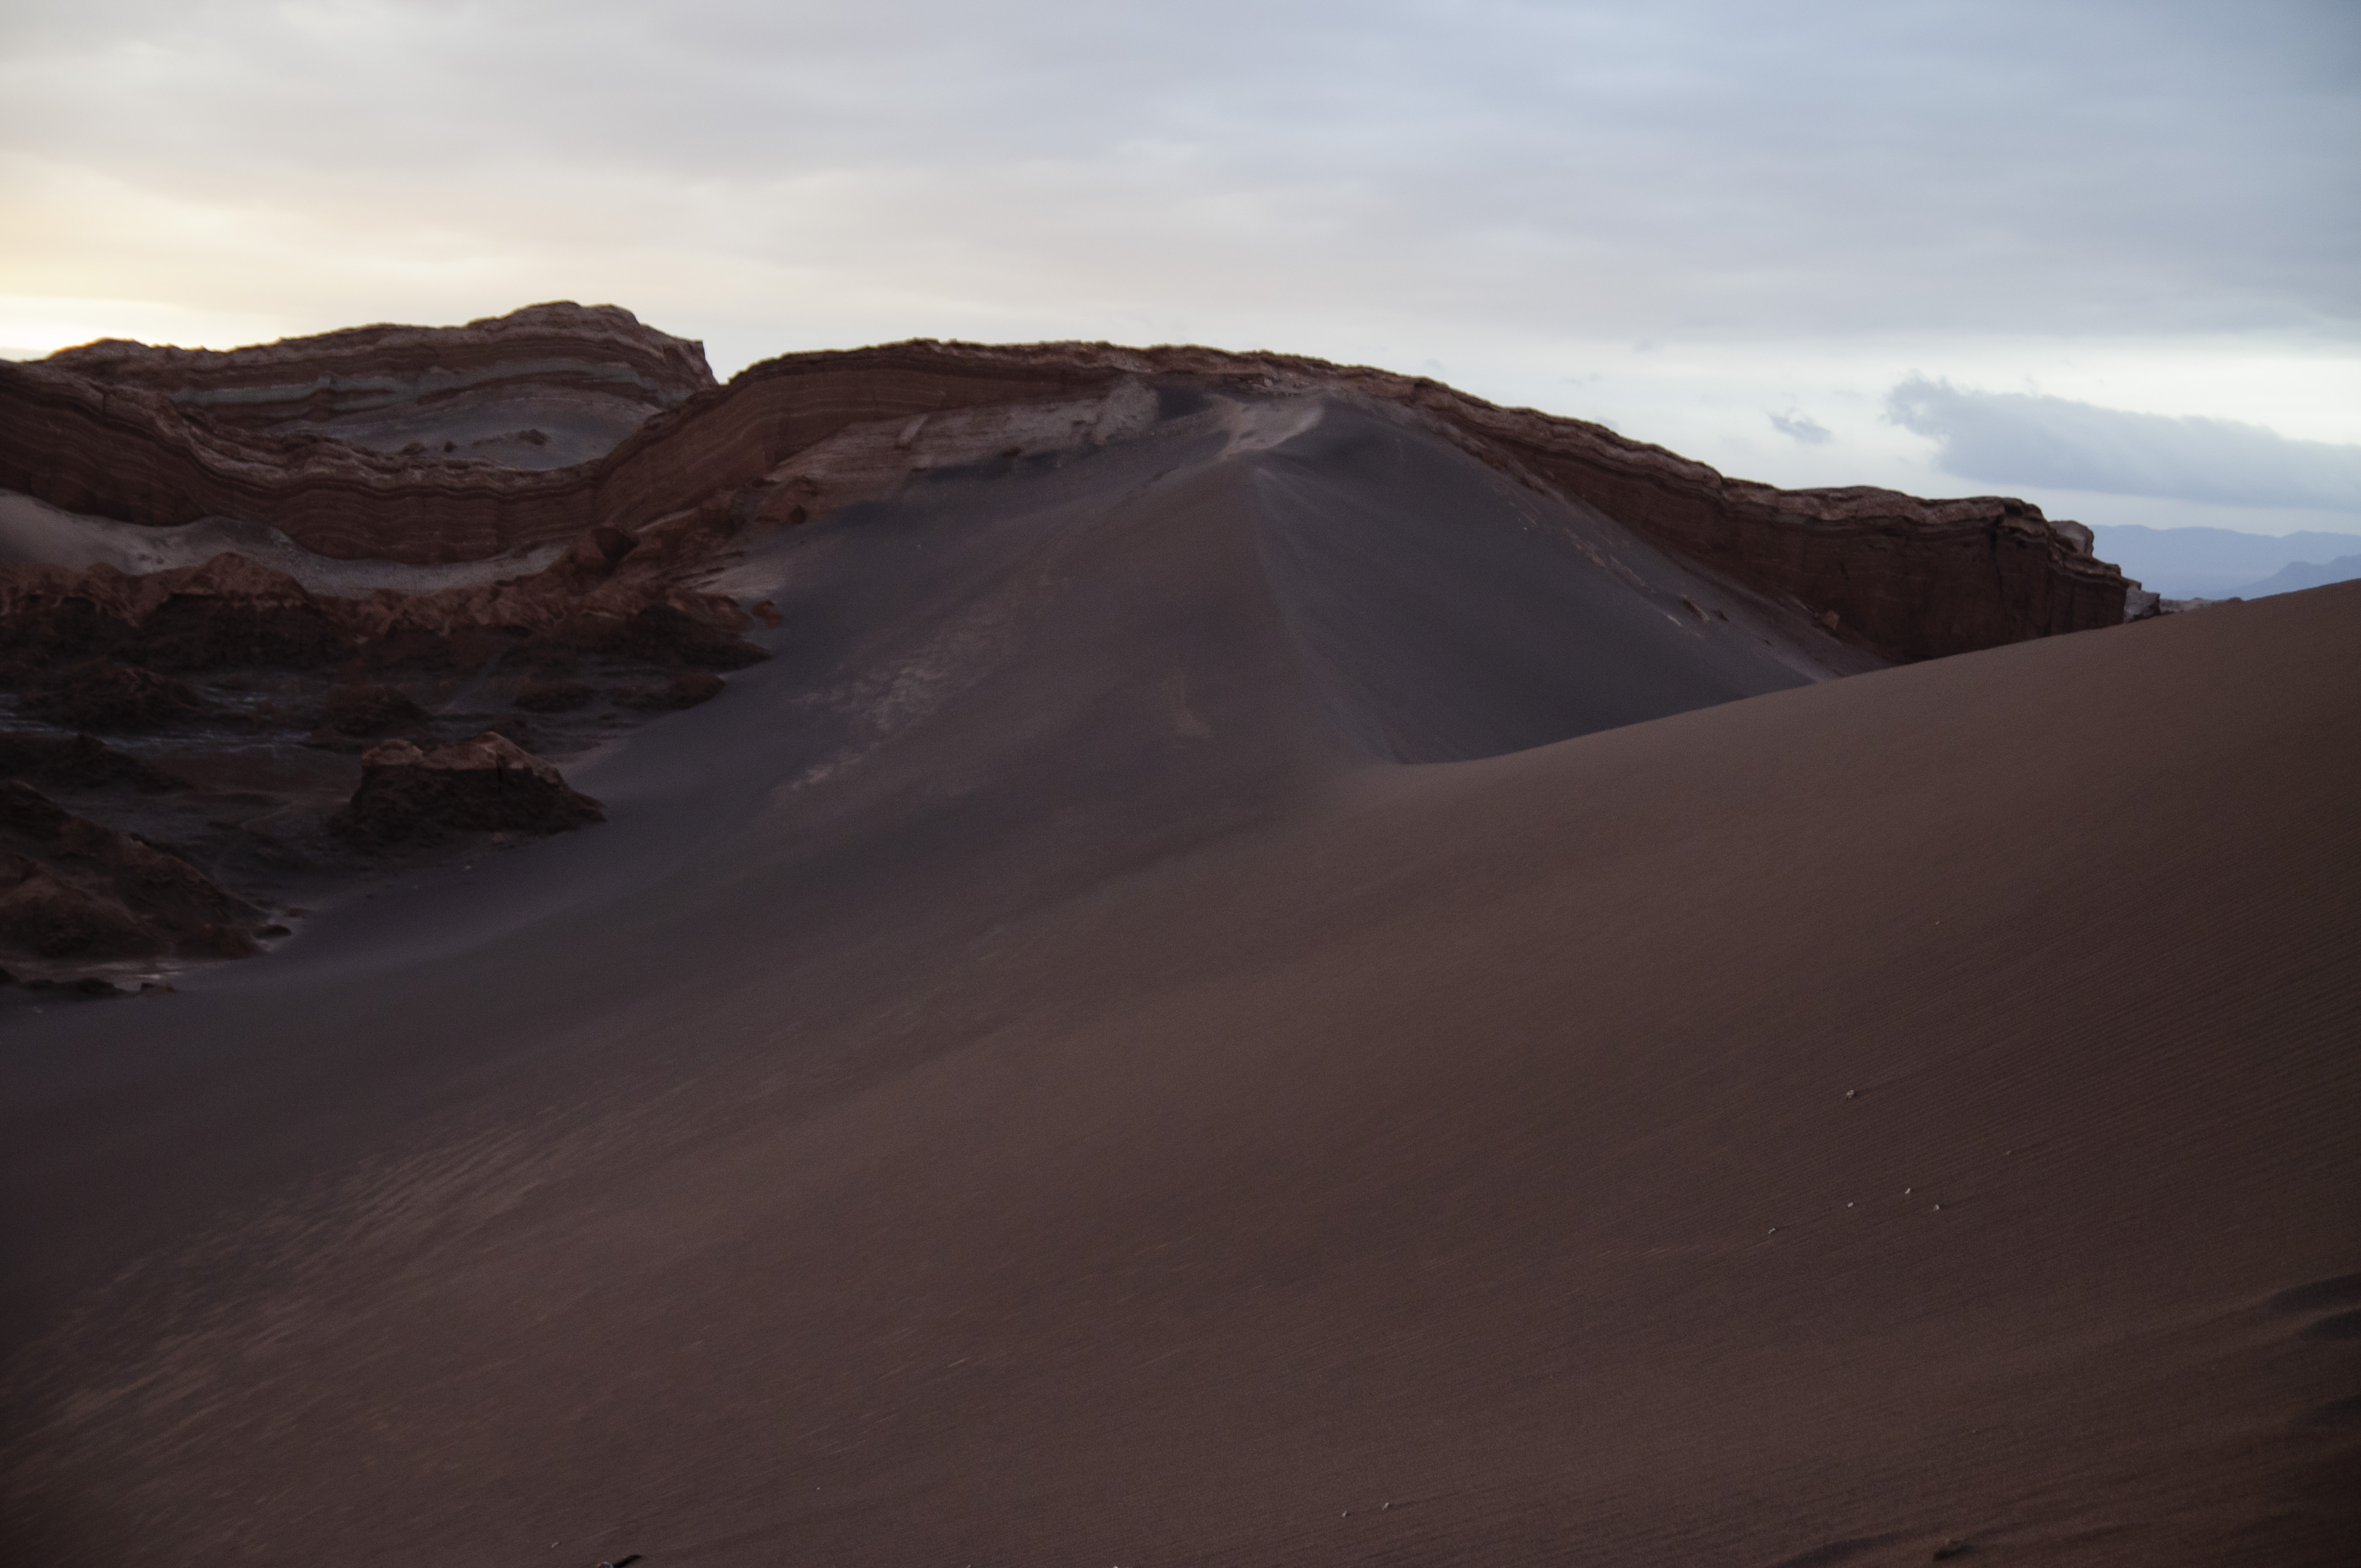
landscape, sand, mountain, snow, hill, desert, dune, valley, nikon, material, chile, plateau, habitat, wadi, sanpedrodeatacama, d300, landform, erg, natural environment, geographical feature, aeolian landform, mountainous landforms